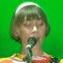
Age: 32